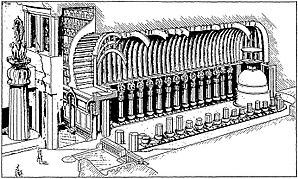
Les grottes de Karli, les grottes de Karla, les grottes de Karle ou les cellules de Karla, sont un complexe d'anciennes grottes bouddhistes indiennes excavées à Karli près de Lonavla, dans le Maharashtra. Il est à seulement 10,9 kilomètres de Lonavla. Les autres grottes de la région sont les grottes de Bhaja, la grotte bouddhiste de Patan, les grottes de Bedse et les grottes de Nasik. Les sanctuaires ont été développés du IIe siècle avant notre ère au Ve siècle de notre ère. On pense que le plus ancien des sanctuaires des grottes remonte à 160 avant notre ère, ayant surgi près d'une ancienne route commerciale majeure, s'étendant vers l'est de la mer d'Arabie au Deccan.